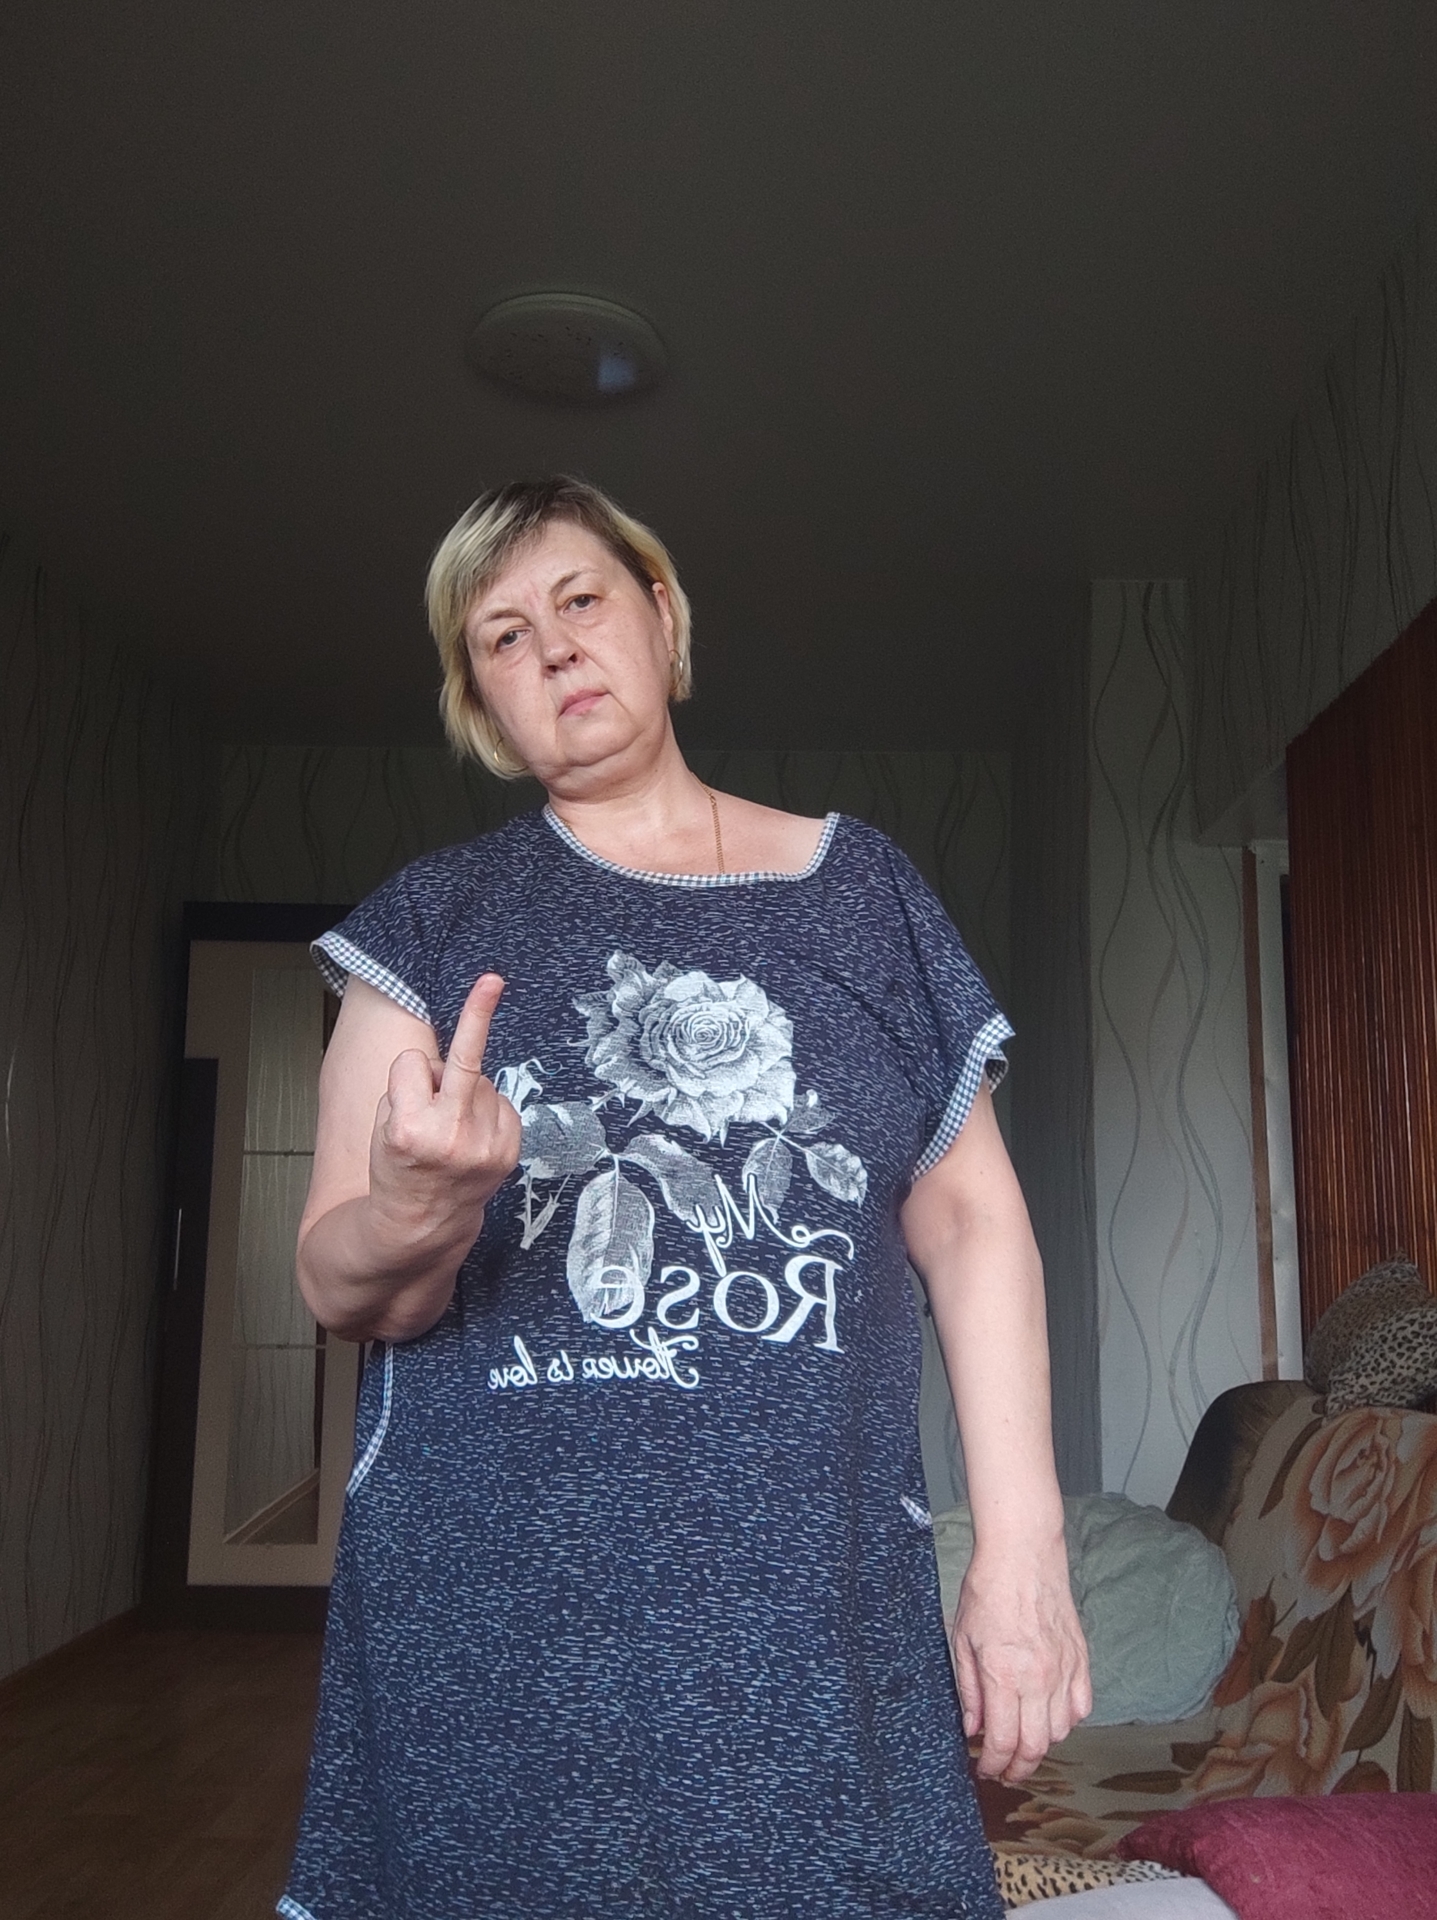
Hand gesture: middle_finger